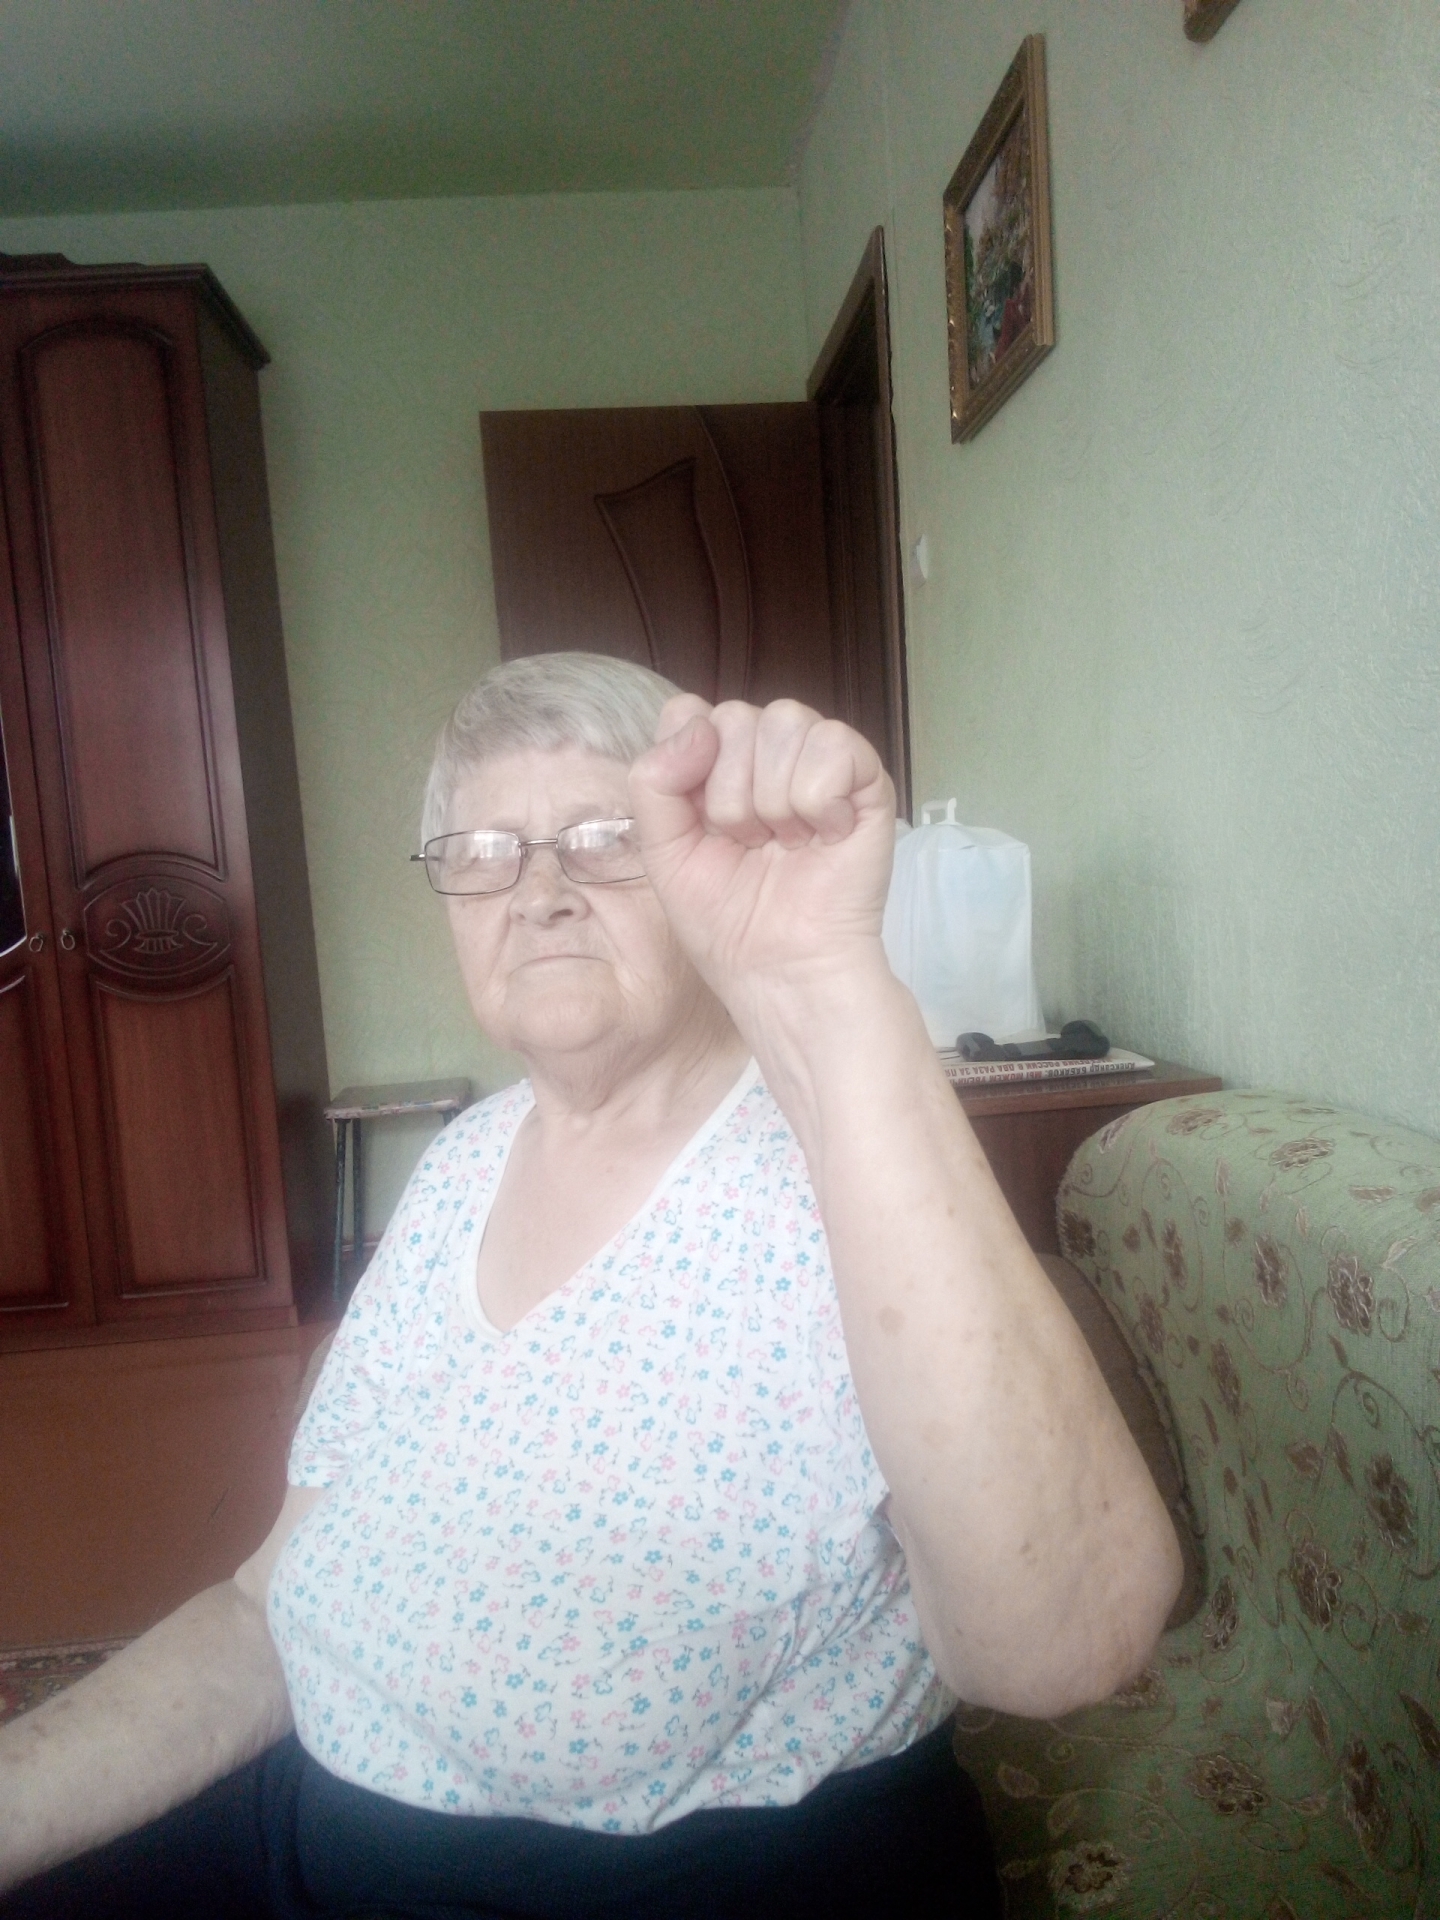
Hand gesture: fist